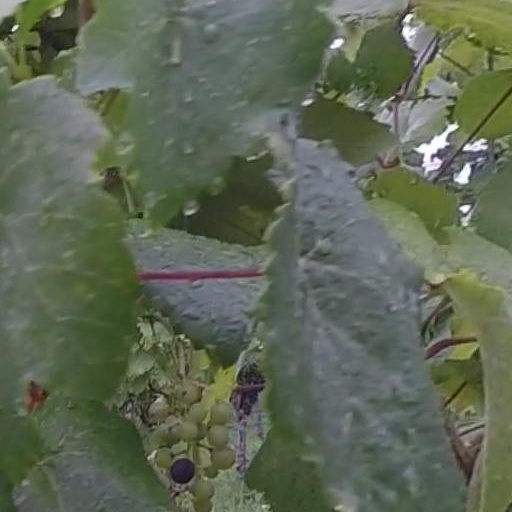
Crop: grape